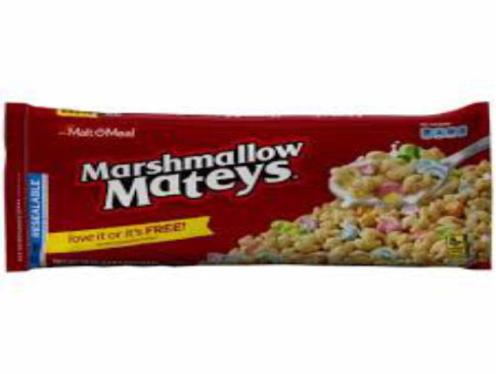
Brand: marshmallow mateys
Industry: Food